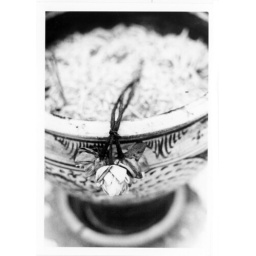
A dried rose in a bowl of burnt incense; Sukhothai, Thailand